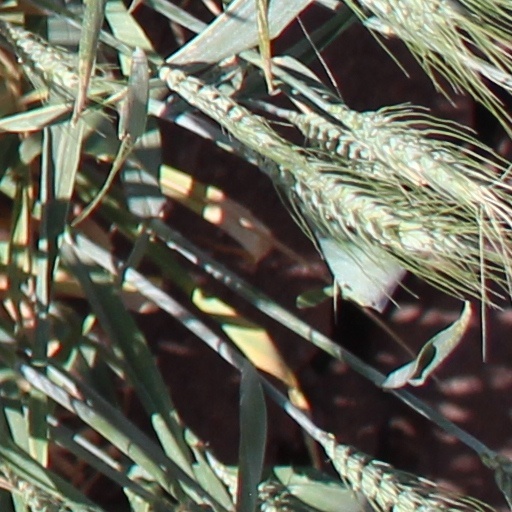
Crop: wheat